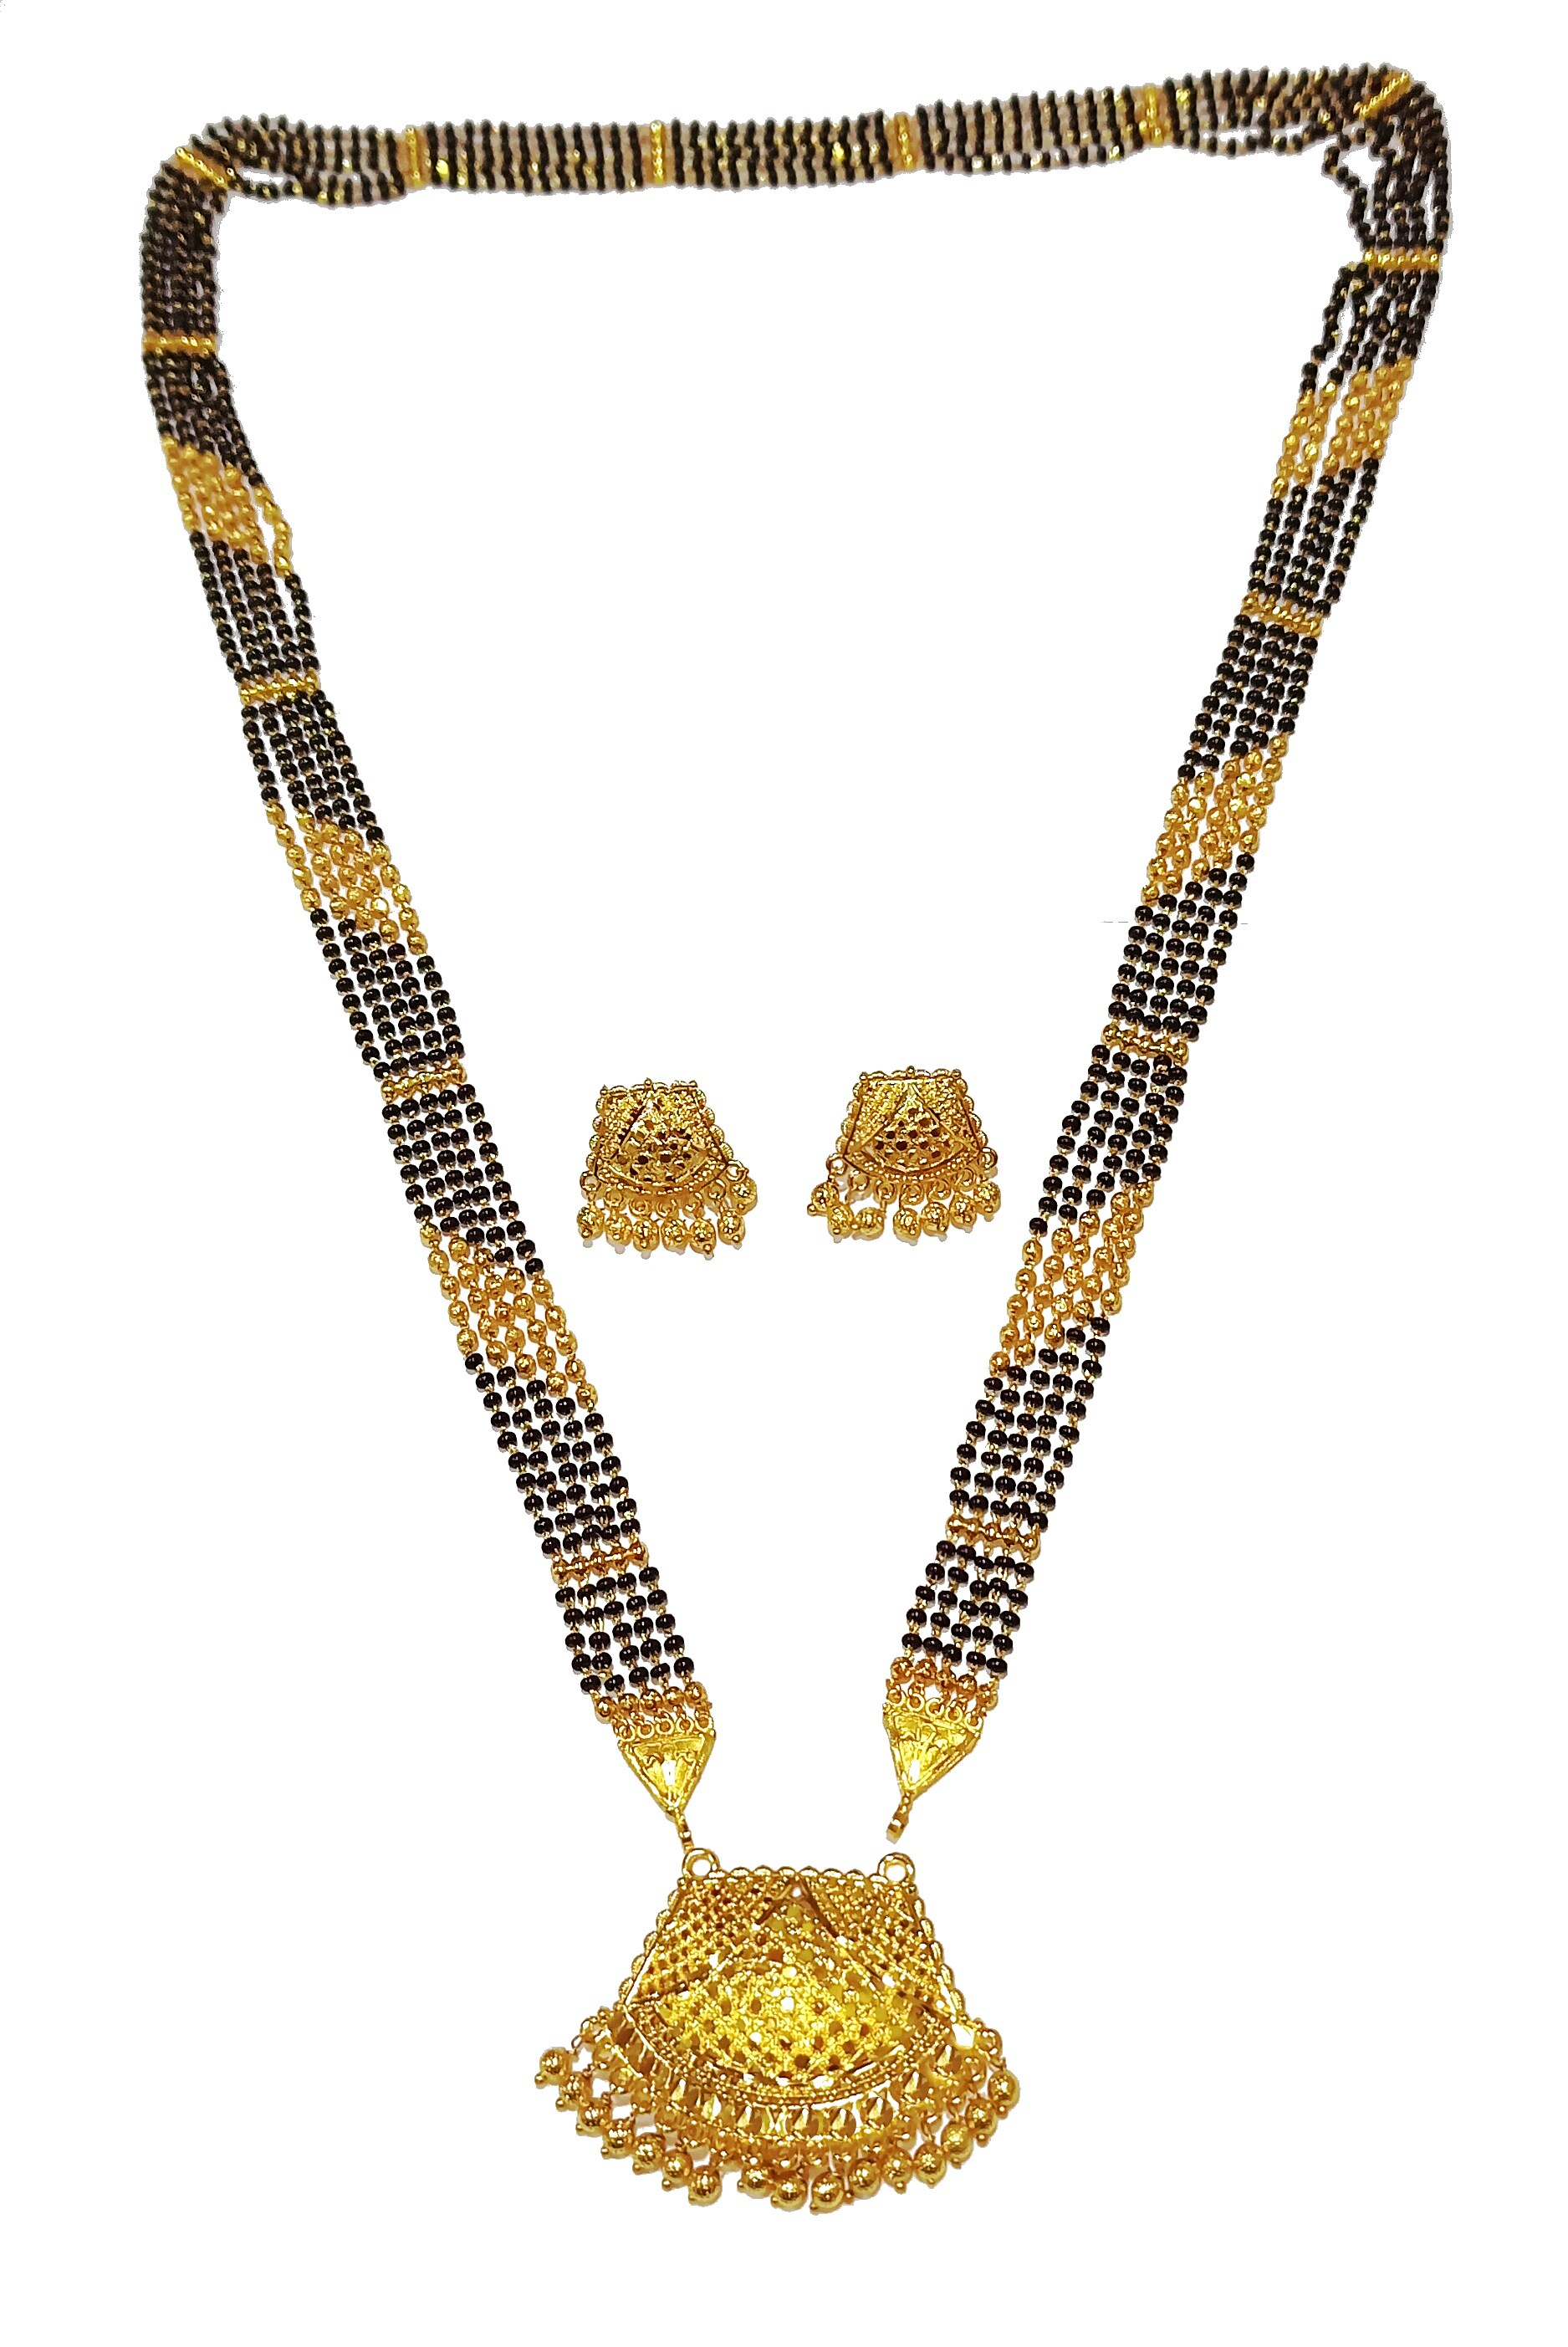
Adhira's Gold-Plated Micropolish 5 layered mangalsutra with pendant and earrings mangalsutra sets
Type: Traditional Jewellery
Brand: Adhira's
Price: Rs. 699
Adhira's Gold-Plated Micropolish 5 layered mangalsutra with pendant and earrings mangalsutra sets
Features: Stylish and Trendy Design From ADHIRA'S Fashion Jewellery, Perfect for Every occasion and Daily Use. Designer Mangalsutra,MaharashtraiN Mangalsutra with earrings
Included: One-mangalsutra-with-black-bead-chain-&-earrings